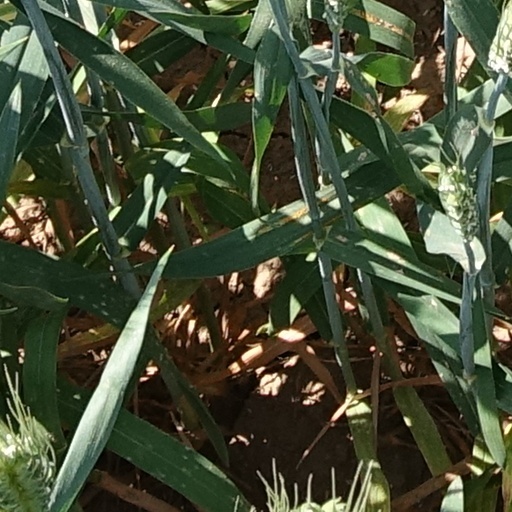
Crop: wheat